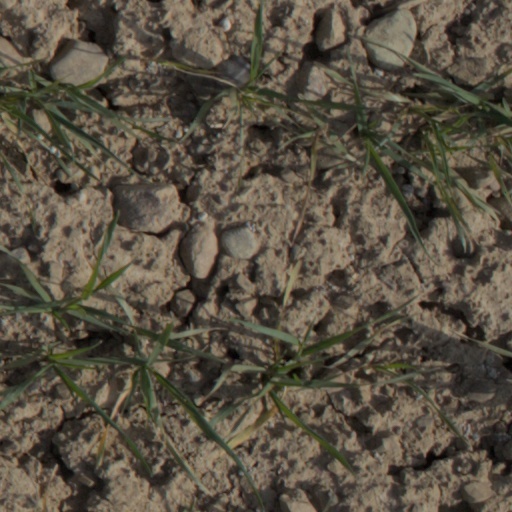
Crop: wheat